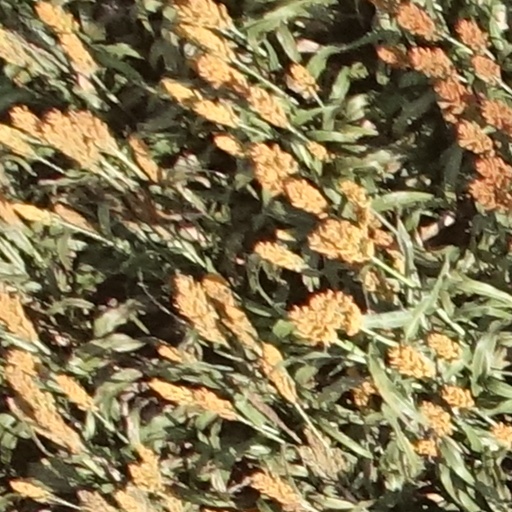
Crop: sorghum